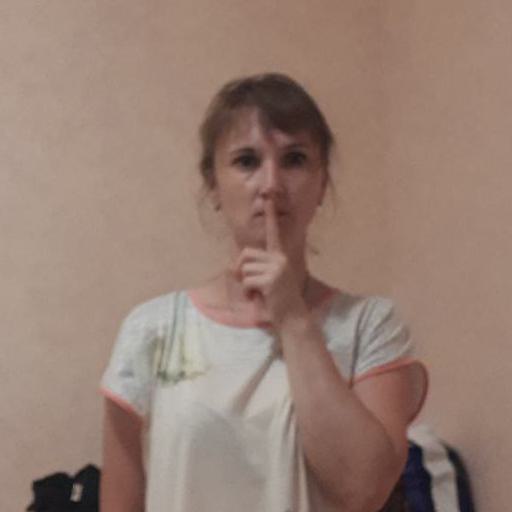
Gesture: mute